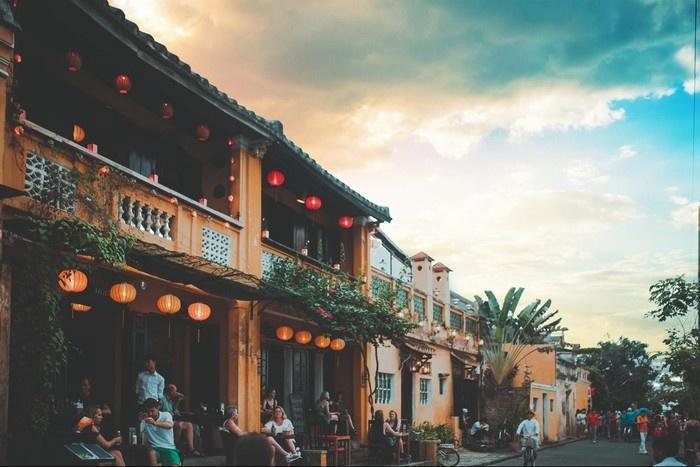
ở phía trước căn nhà cổ có sự xuất hiện của những chiếc đèn lồng